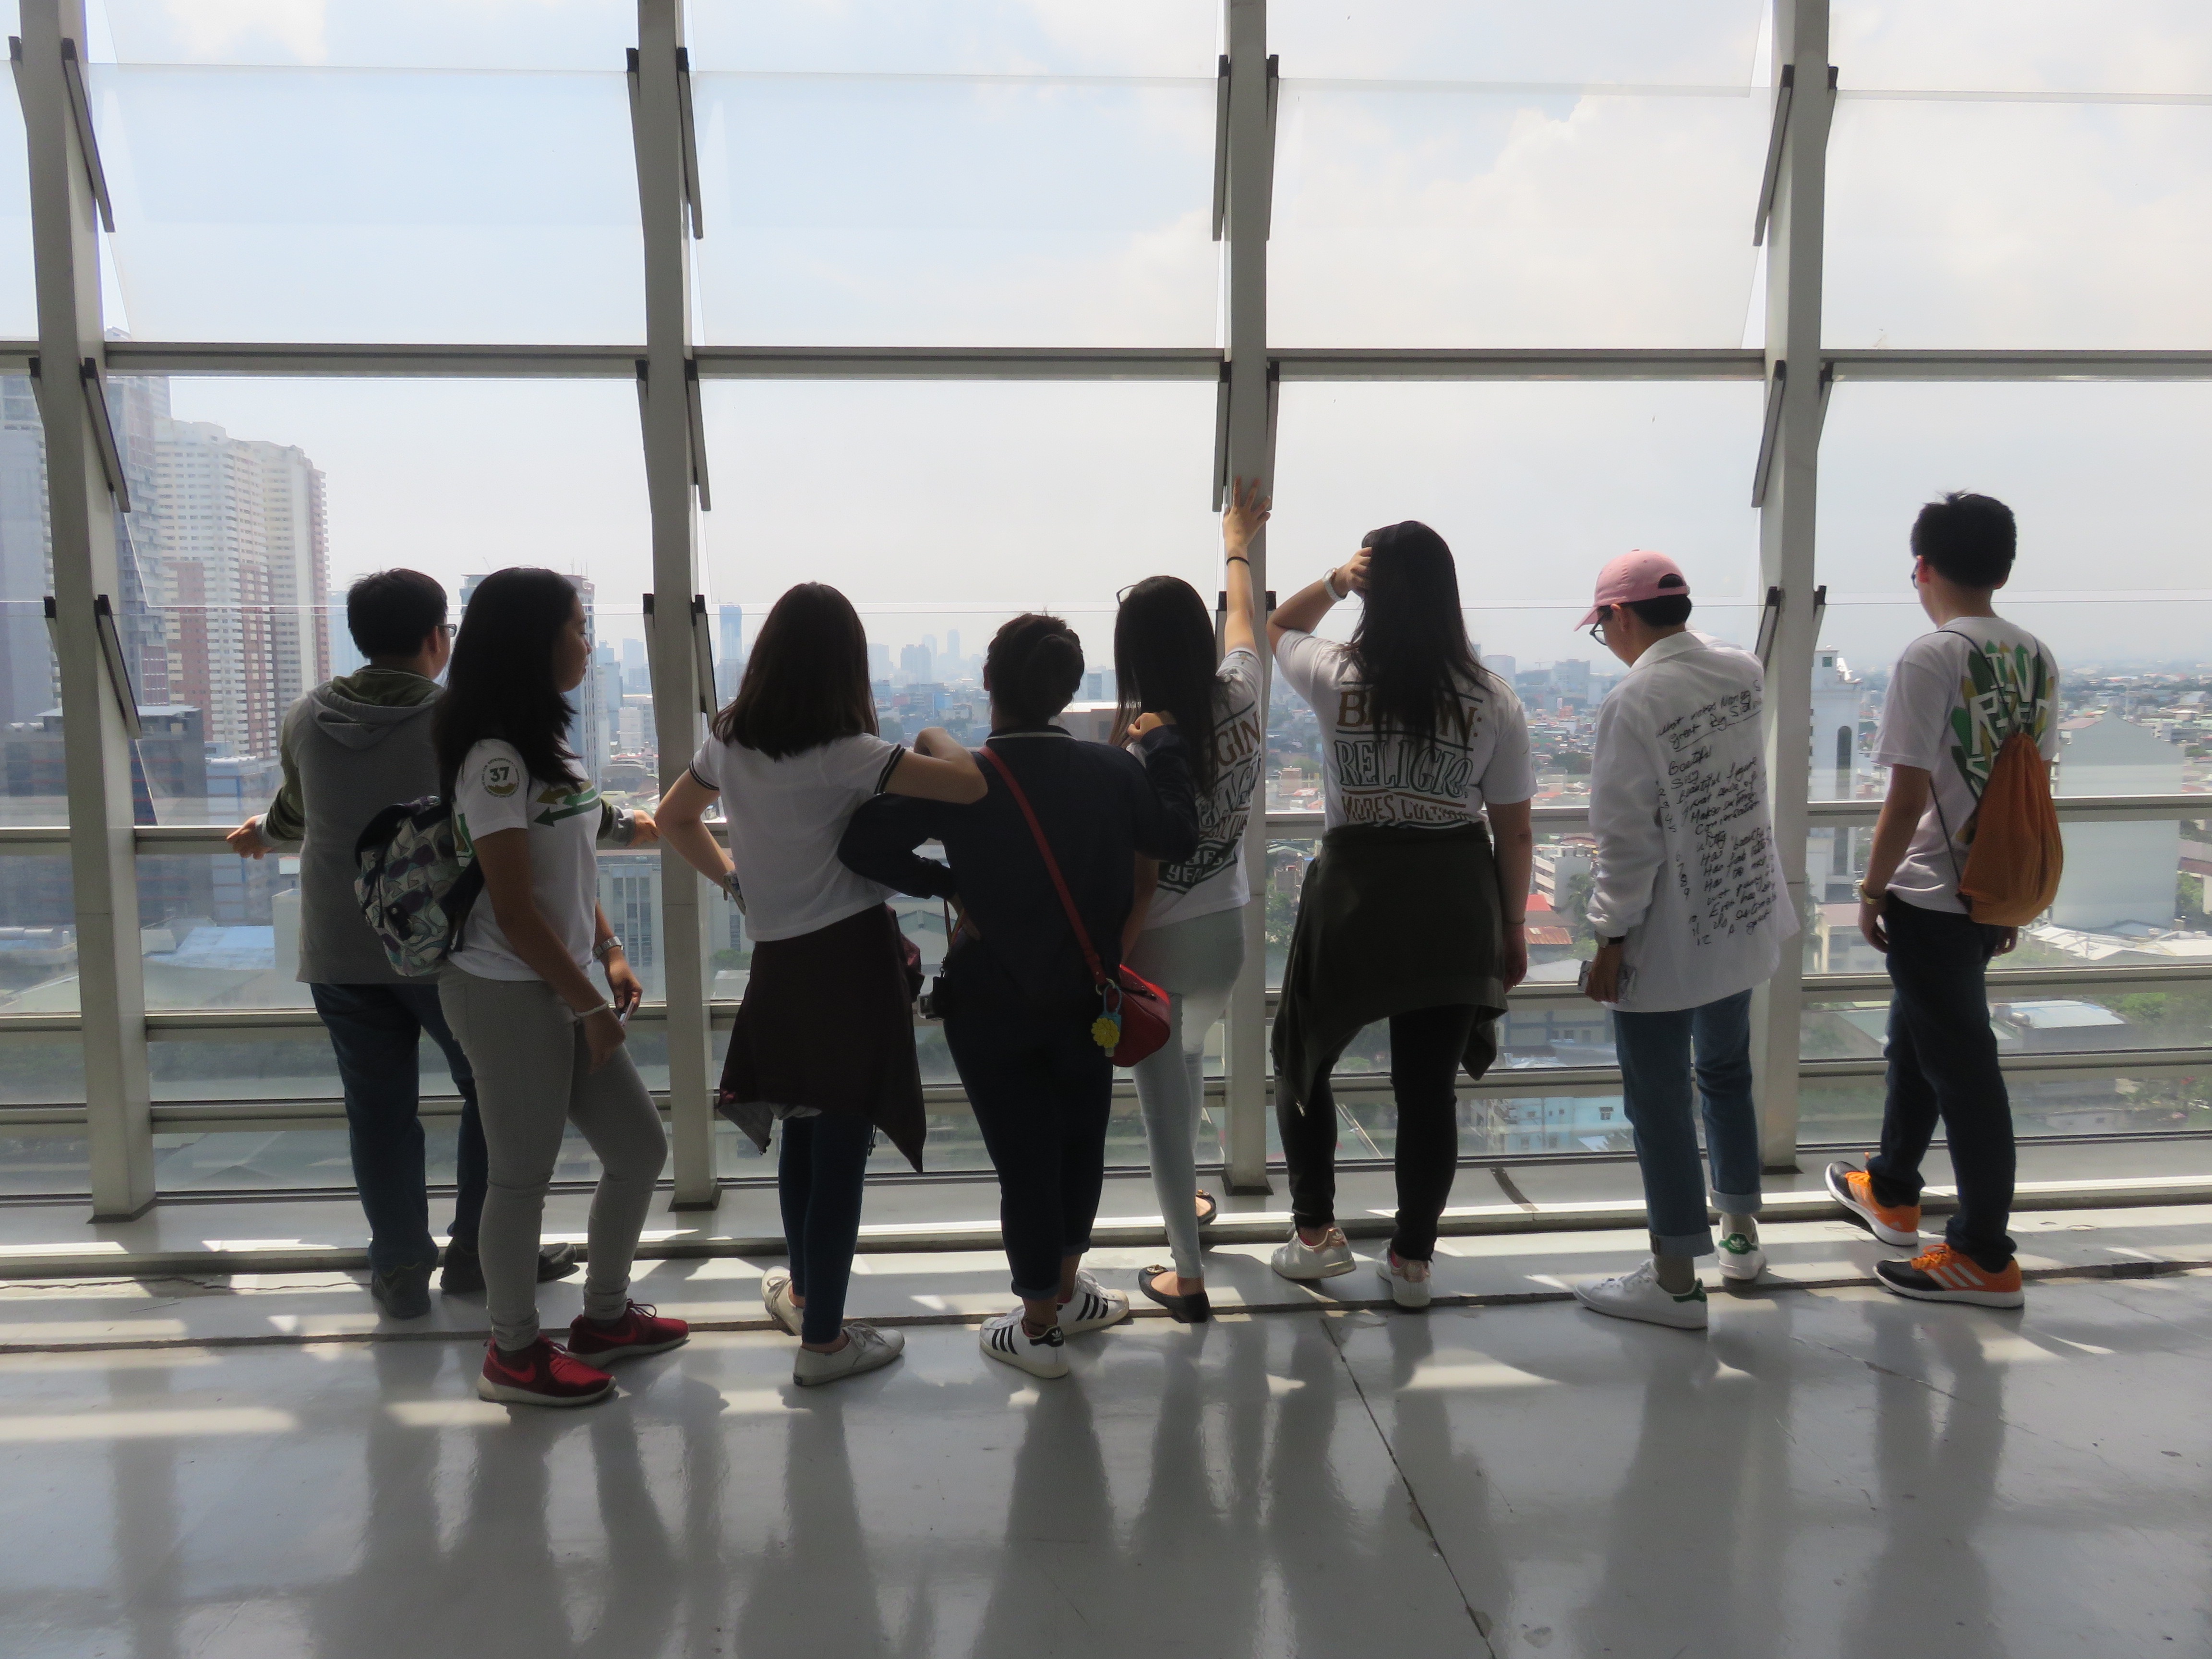
pedestrian, crowd, public transport